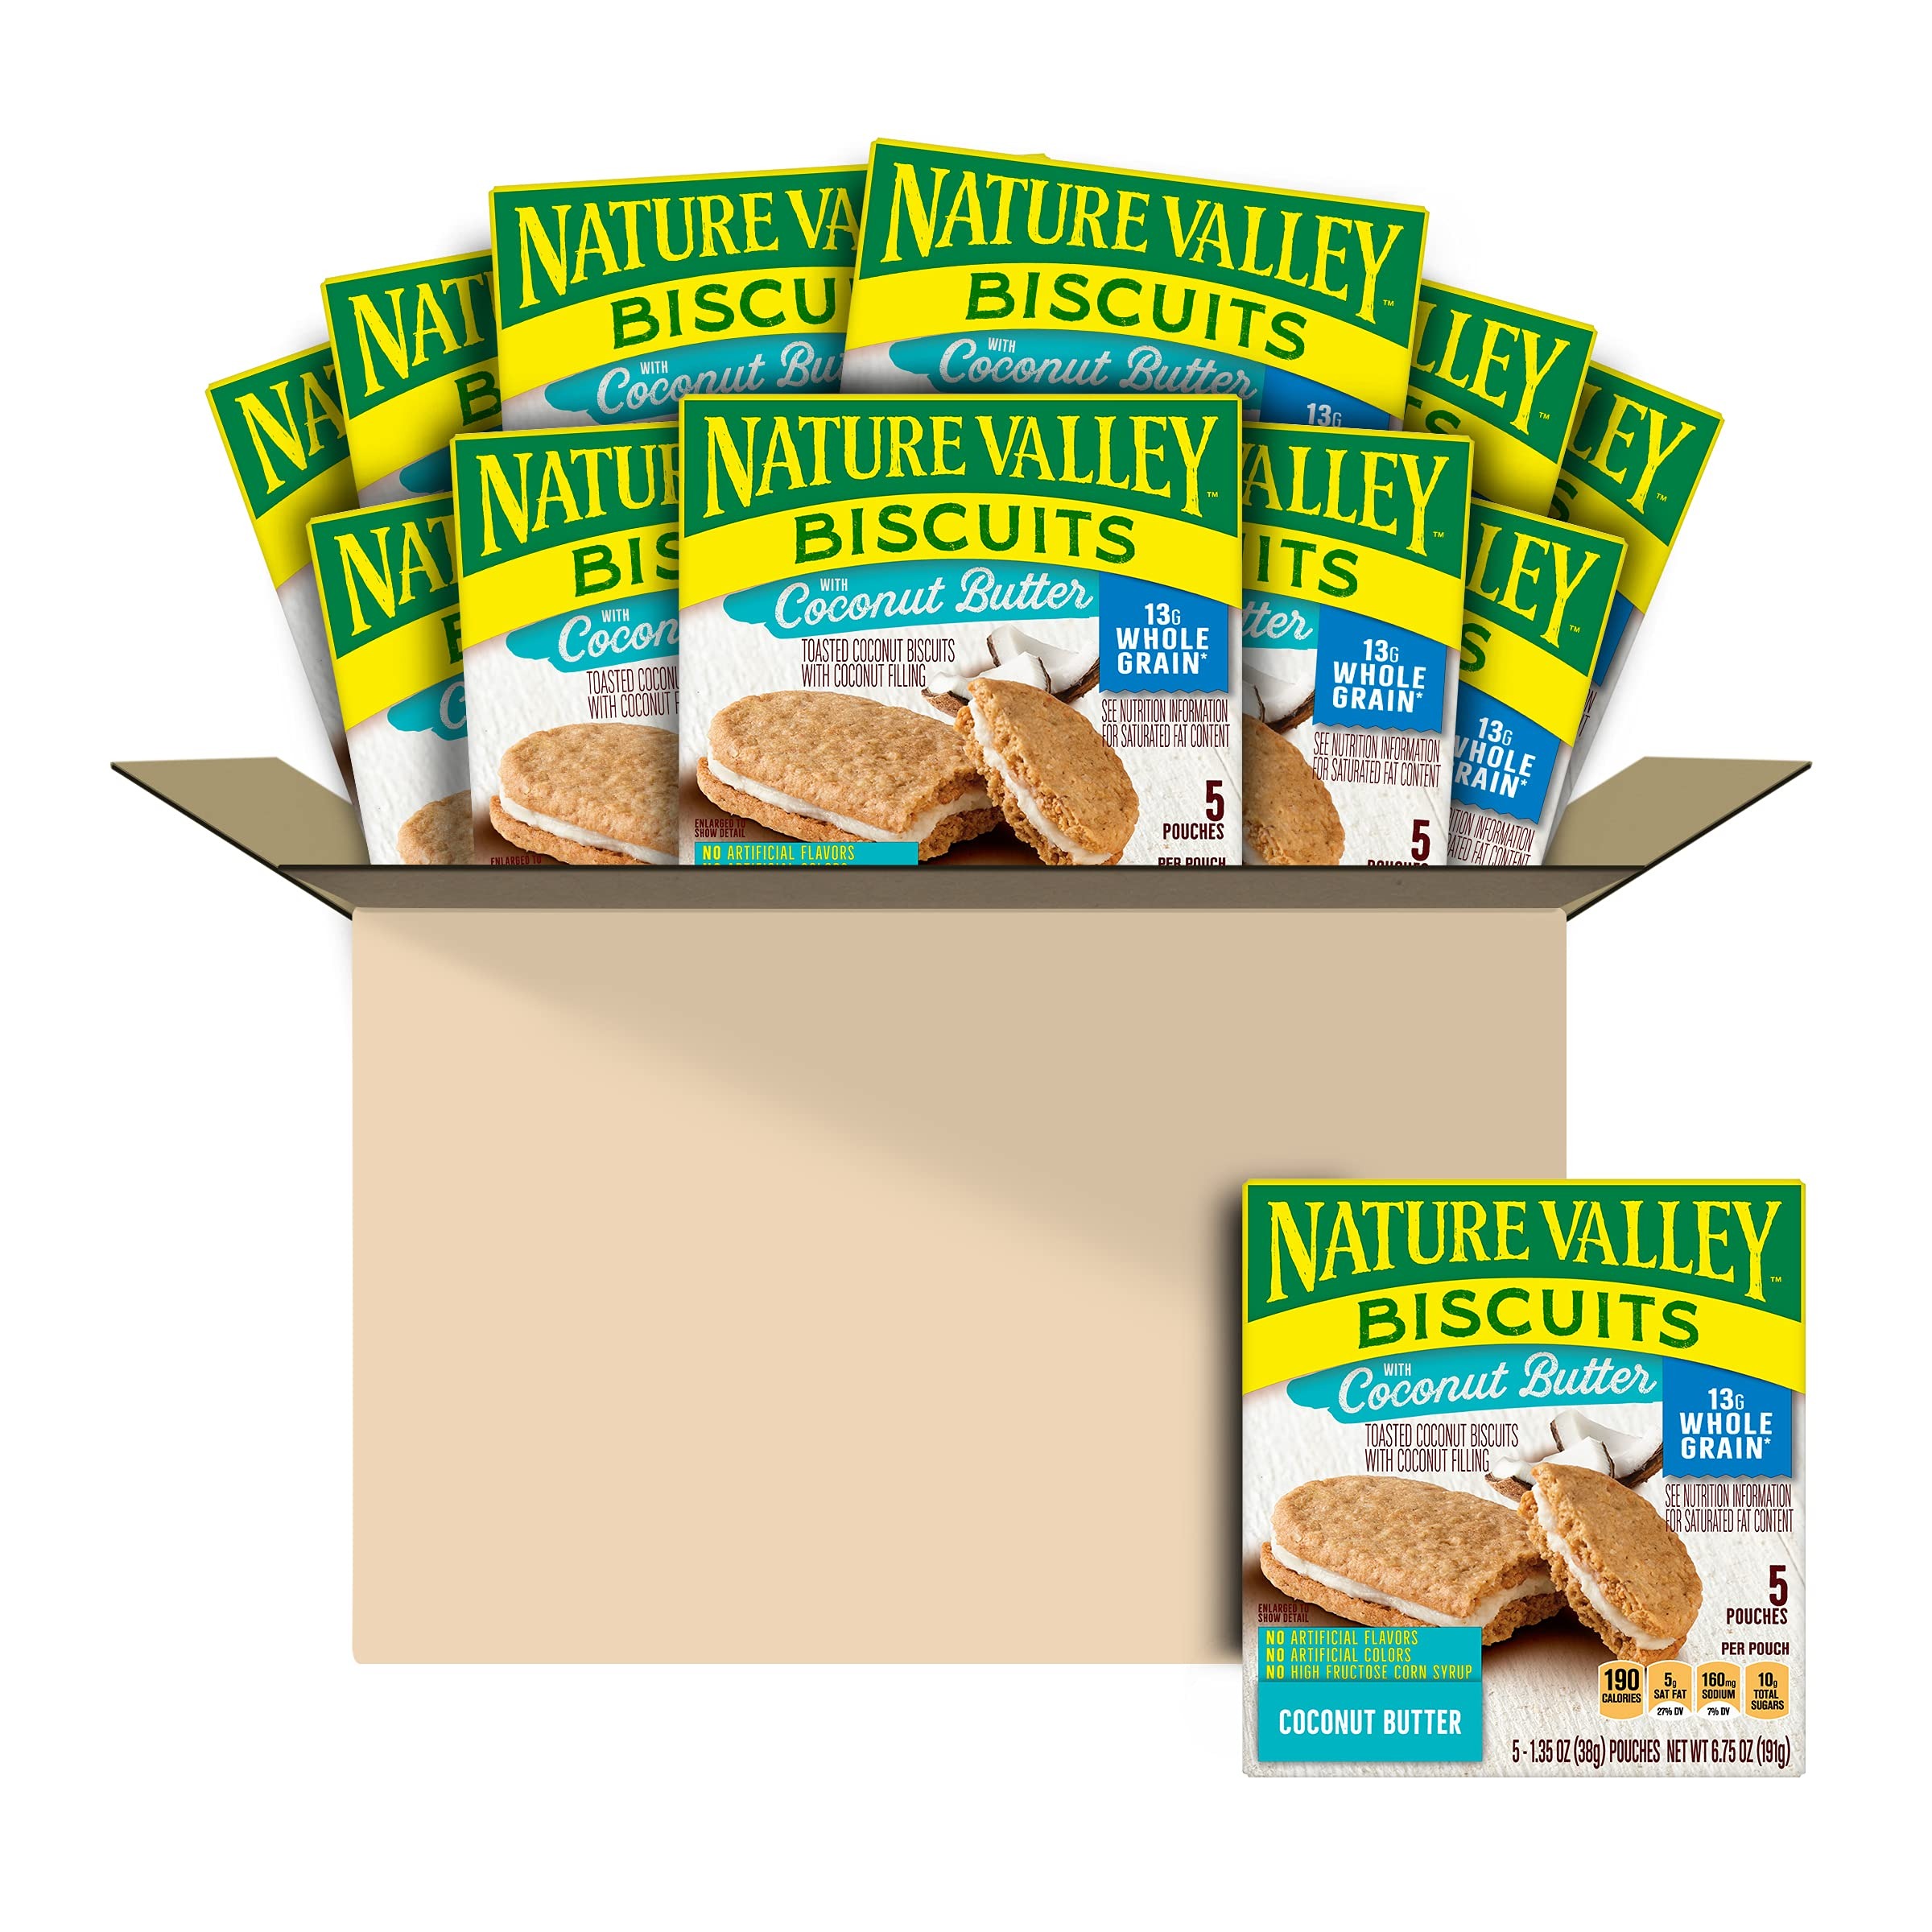
Item Name: Nature Valley Biscuit Sandwiches, Coconut Butter, Snacks, 5 ct, 6.75 OZ (Pack of 12)
Bullet Point 1: CRISPY BISCUIT SANDWICHES: Wholesome, creamy coconut butter biscuits made with whole grain oats; A must-have for an on-the-go snack or in a lunch box
Bullet Point 2: BREAKFAST AND TEA SNACKS: Easy, wholesome bites for snack time or an on-the-go invigorating treat; Perfect for the pantry, lunch box, and hiking trail
Bullet Point 3: WHOLE GRAINS: Contains 14g of whole grains per serving (at least 48g recommended daily), plus coconut butter to help keep you going
Bullet Point 4: QUALITY INGREDIENTS: Hearty whole grain oats with no artificial flavors, artificial colors, or high fructose corn syrup
Bullet Point 5: CONTAINS: Twelve 6.75 oz boxes of Nature Valley Coconut Butter Biscuit Sandwiches; 5 count per box
Value: 60.0
Unit: Count

Price: 54.94